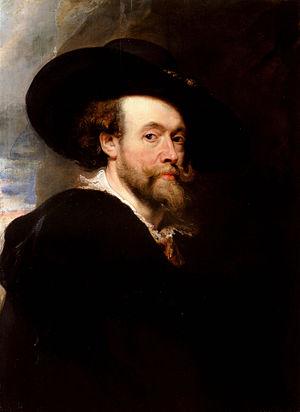
La Chasse au lion est un tableau disparu de Pierre Paul Rubens réalisé entre 1615 et 1617. Il représente une chasse au lion. Deux lions s'attaquent à des cavaliers habillés à l'orientale. Le tableau, faisant partie d'un ensemble décoratif de quatre chasses, est amené en France par le citoyen Neveu. Il disparaît dans l'incendie du Musée des beaux-arts de Bordeaux en 1870.
La Chasse au tigre est un tableau de Pierre Paul Rubens réalisé entre 1615 et 1617.
La Chasse à l'hippopotame et au crocodile est un tableau de Pierre Paul Rubens réalisé vers 1615. Il représente un chien de chasse, deux hommes torse nu et des cavaliers habillés à l'orientale s'attaquant à un hippopotame et un crocodile.